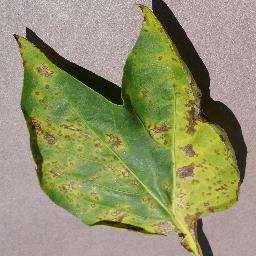
Label: Pepper,_bell___Bacterial_spot